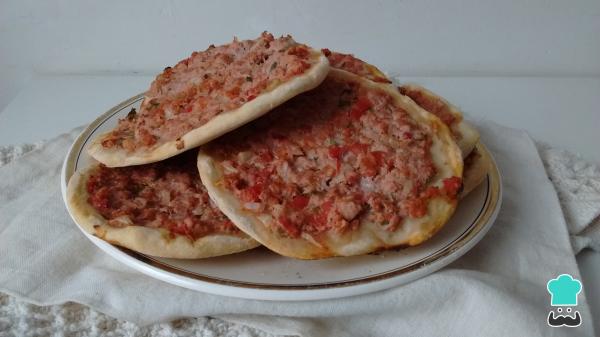
Sirve tus empanadas árabes abiertas y ya estarán listas para comer. Cuéntanos qué te pareció esta receta y comparte la foto del resultado final en los comentarios, nos encantará verla.